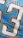
Number: 3